Celio Secondo Curione

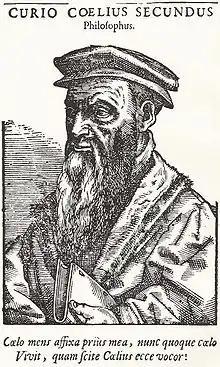

Celio Secondo Curione (1 May 1503, in Cirié – 24 November 1569, in Basel) (usual Latin form Caelius Secundus Curio) was an Italian humanist, grammarian, editor and historian, who exercised a considerable influence upon the Italian Reformation. A teacher in Humanities, university professor and preceptor to the nobility, he had a lively and colourful career, moving frequently between states to avoid denunciation and imprisonment: he was successively at Turin, Milan, Pavia, Venice and Lucca, before becoming a religious exile in Switzerland, first at Lausanne and finally at Basel, where he settled. He was famous and admired as a publisher and editor of works of theology and history, also for his own writings and teachings, and for the wide sphere of his friendships and correspondence with many of the most interesting reformists, Protestants and heretics of his time, though his energetic influence was at times disruptive. The imputation of antitrinitarianism is very doubtful. Curio published under the Latin form of his name, but scholarship has adopted the Italian form.